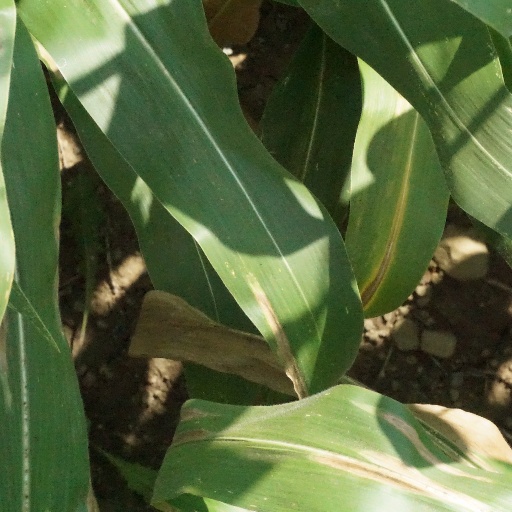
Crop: maize; corn